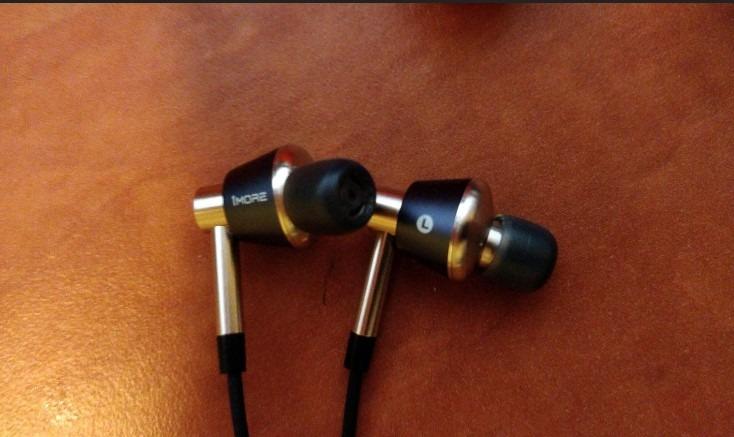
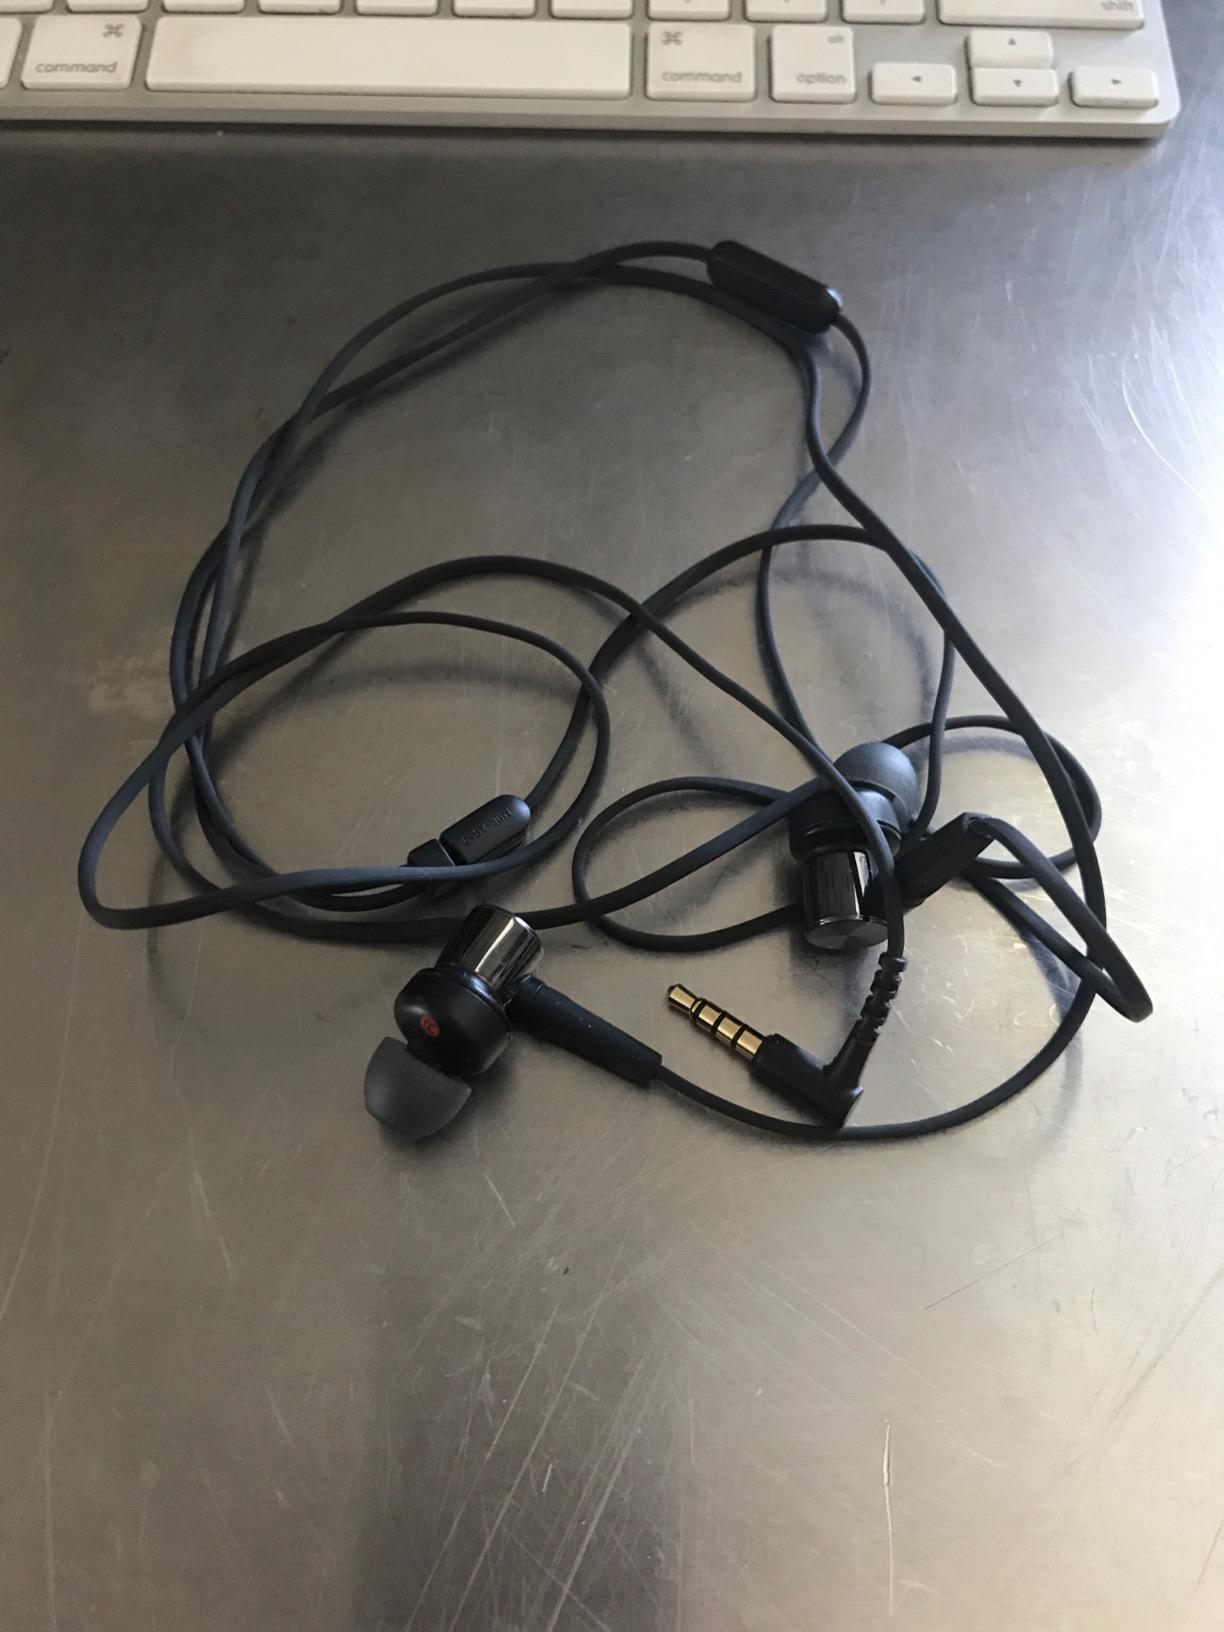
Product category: headphones
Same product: no